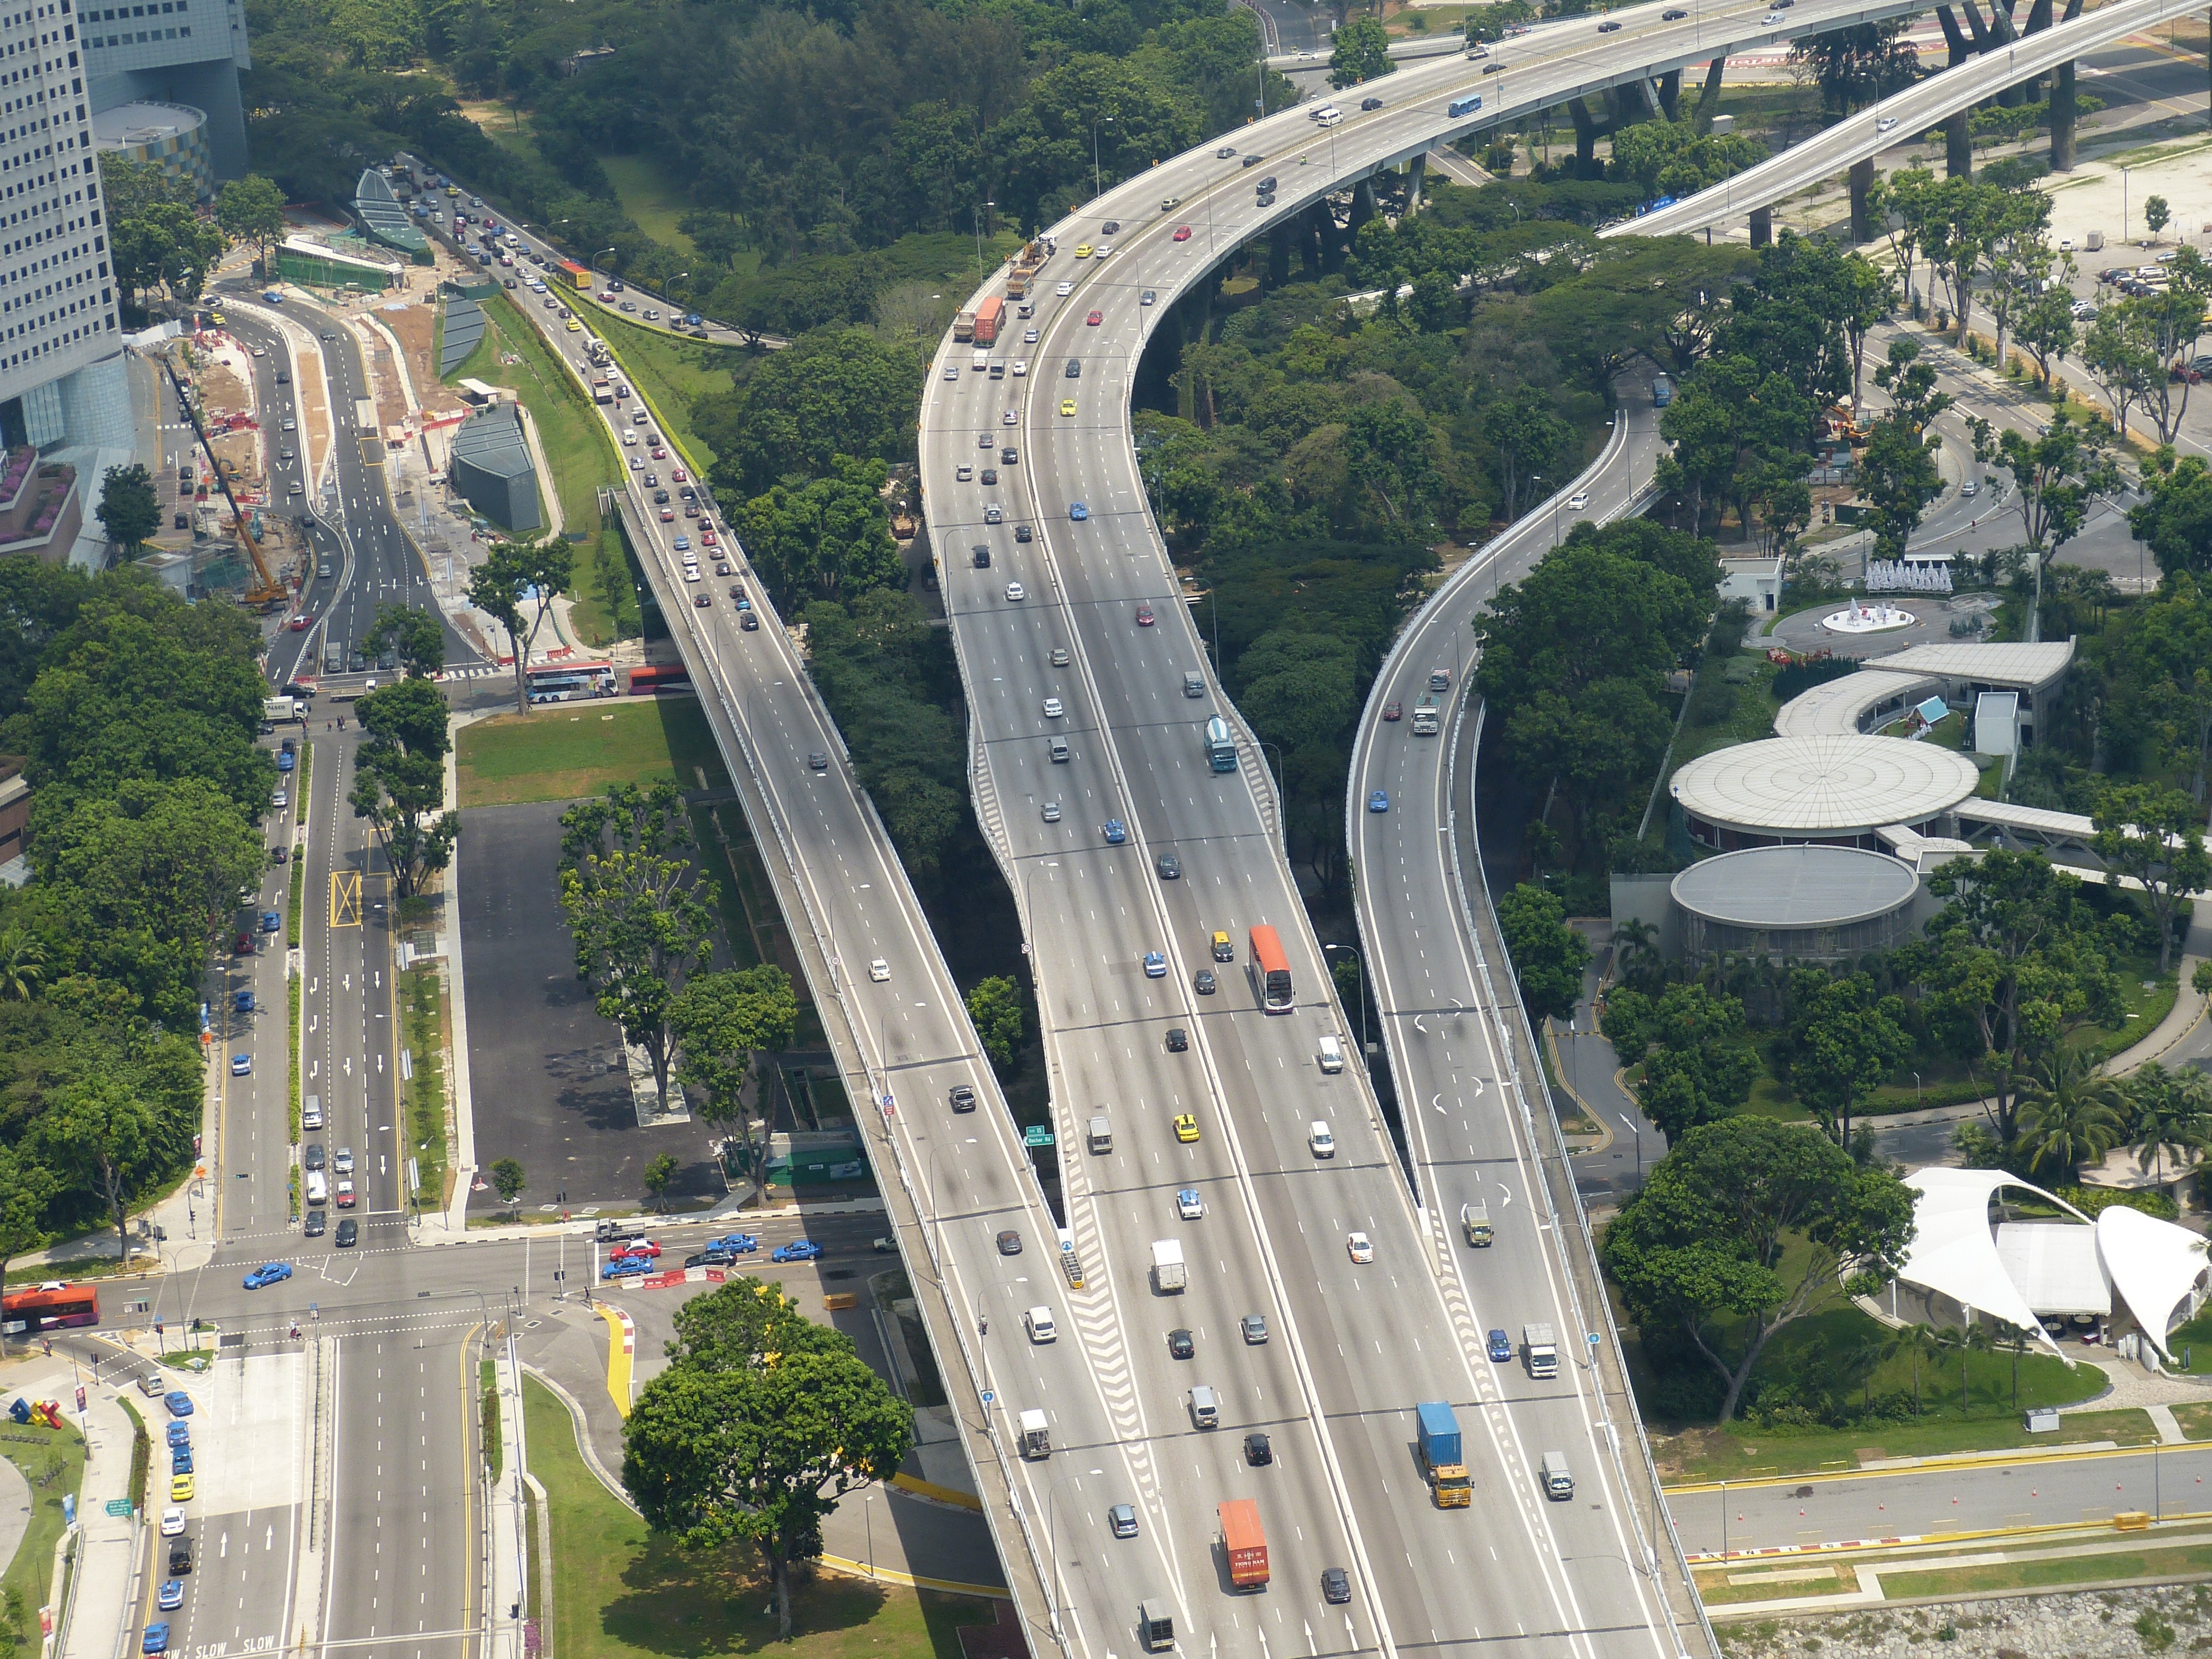
architecture, road, bridge, traffic, view, highway, city, overpass, transport, drive, asia, intersection, lane, modern, public transport, streets, roadway, infrastructure, outlook, viaduct, bridges, singapore, vehicles, junction, cable stayed bridge, arch bridge, aerial photography, skyway, residential area, metropolitan area, nonbuilding structure, controlled access highway, cossing